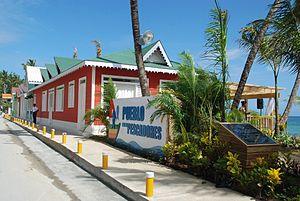
Las Terrenas est une ville de la côte nord-est de République dominicaine située sur la péninsule de Samaná, dans la province de Samaná.